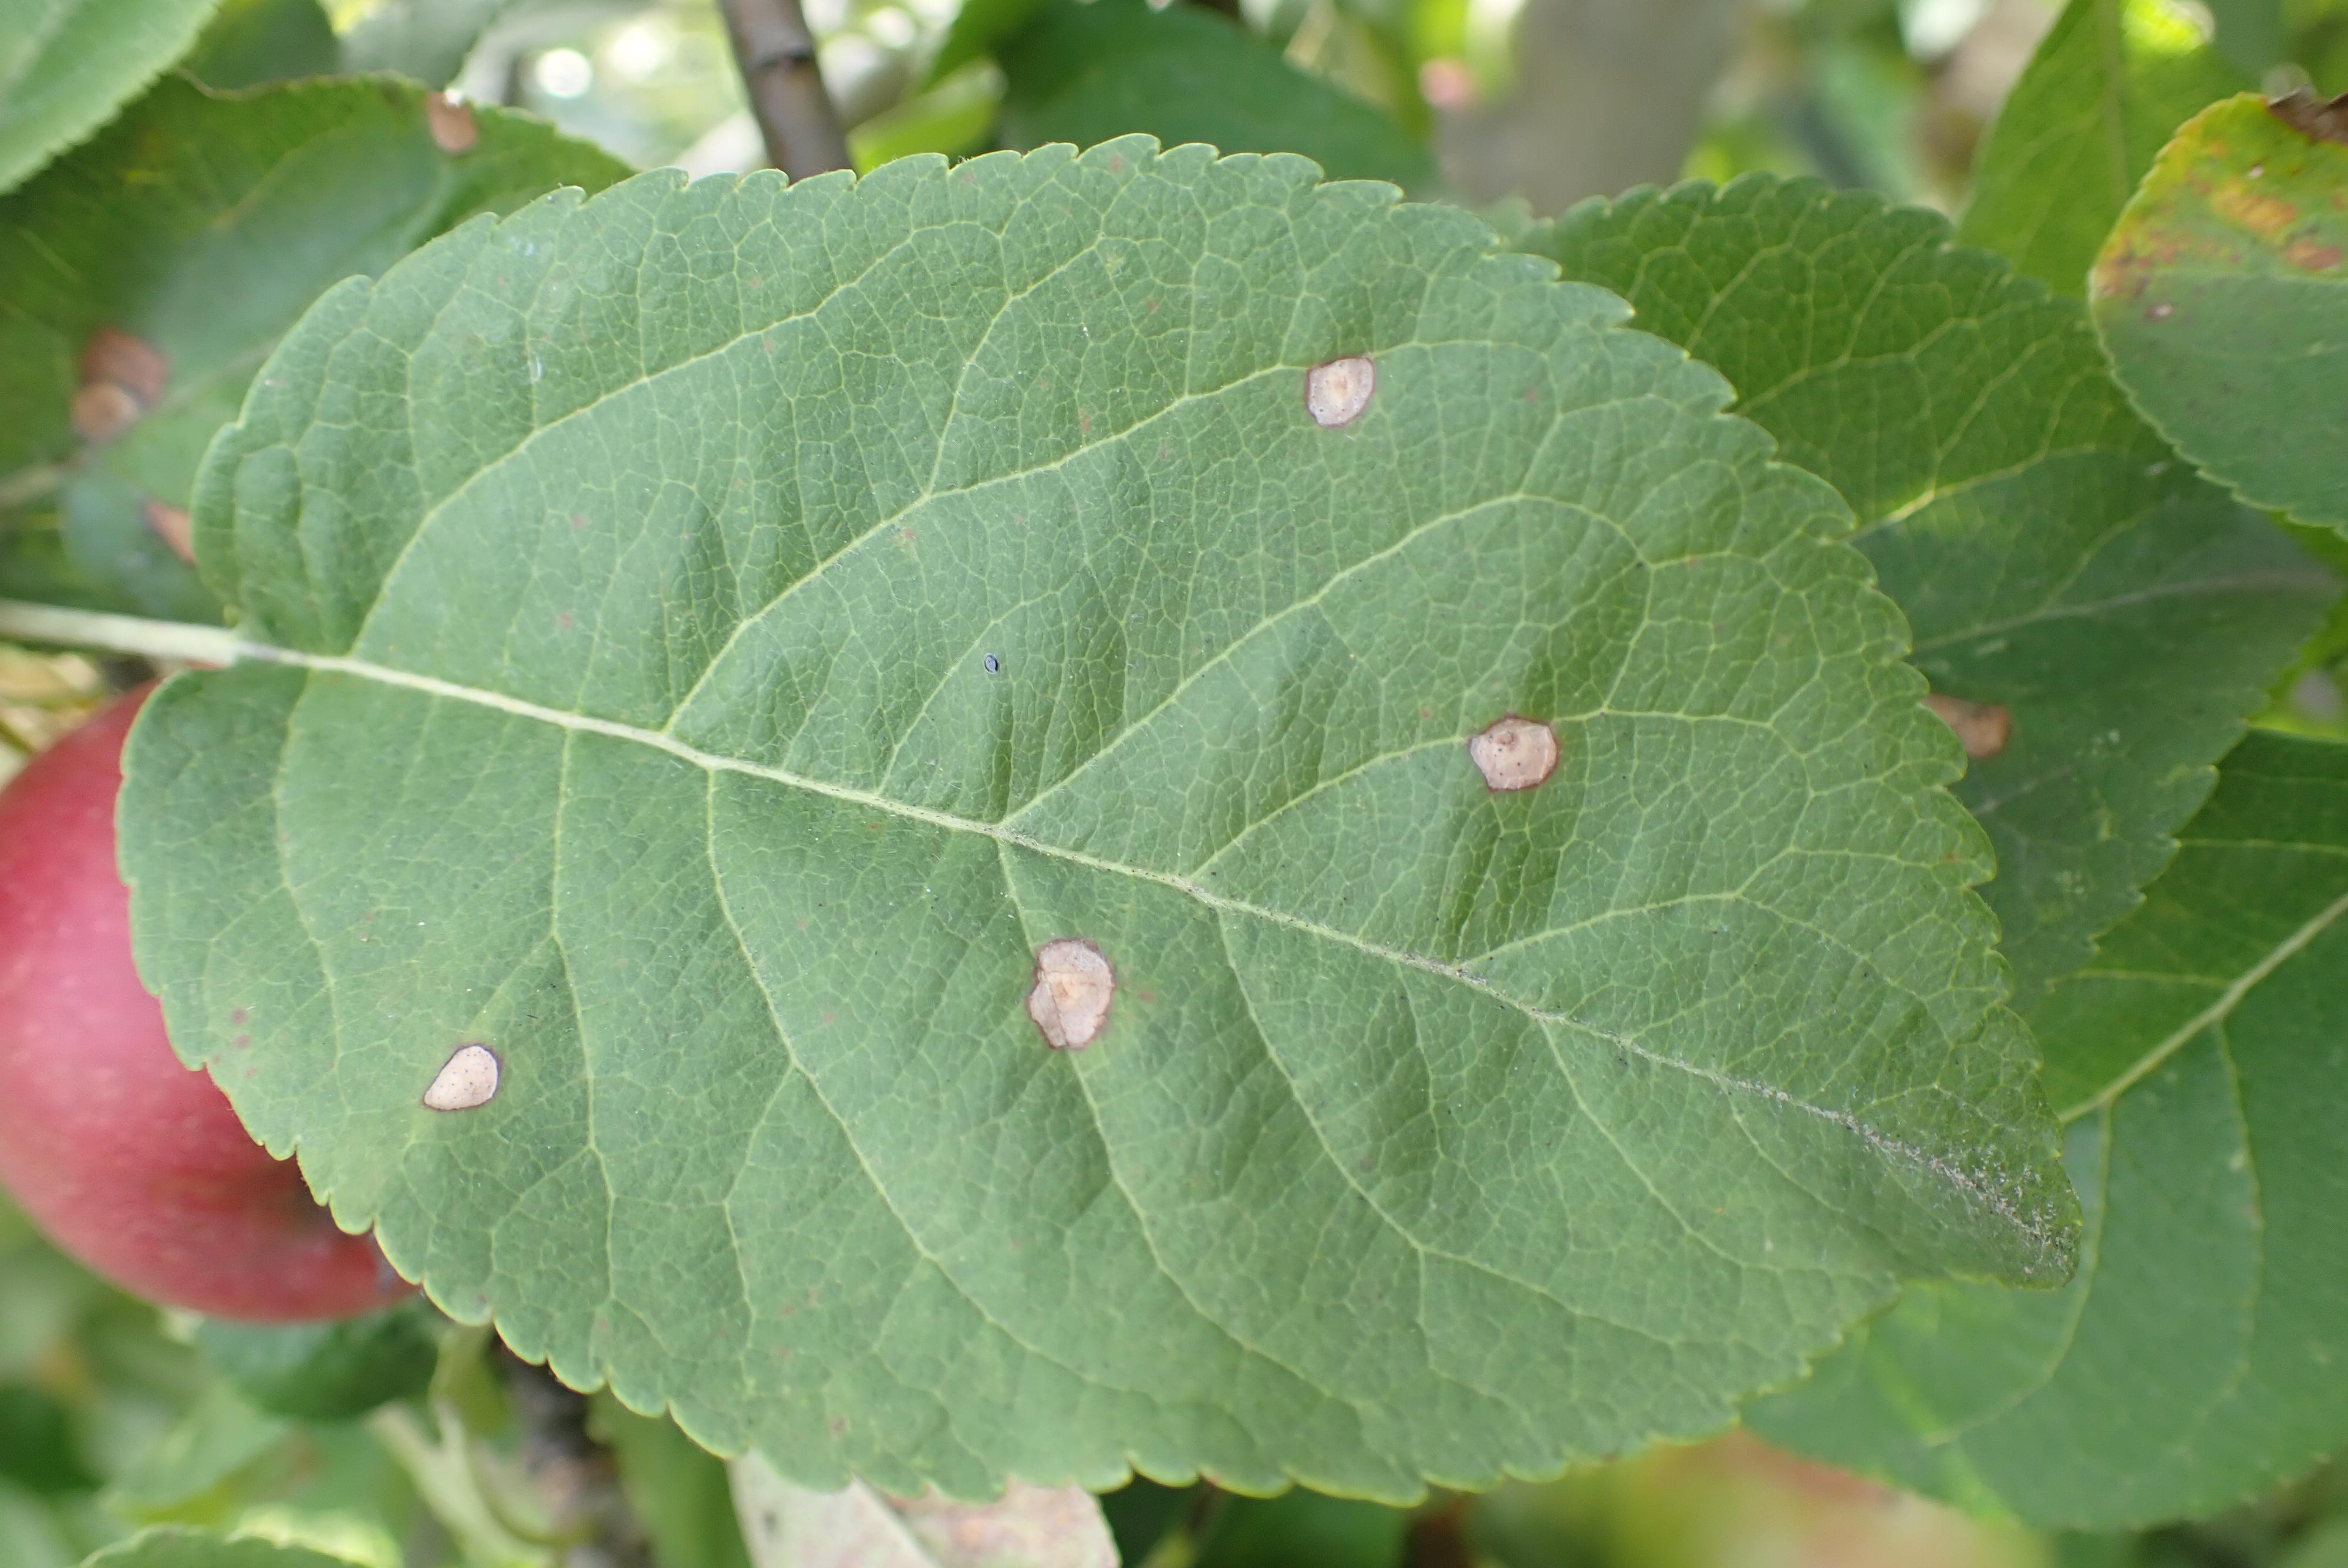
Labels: frog_eye_leaf_spot